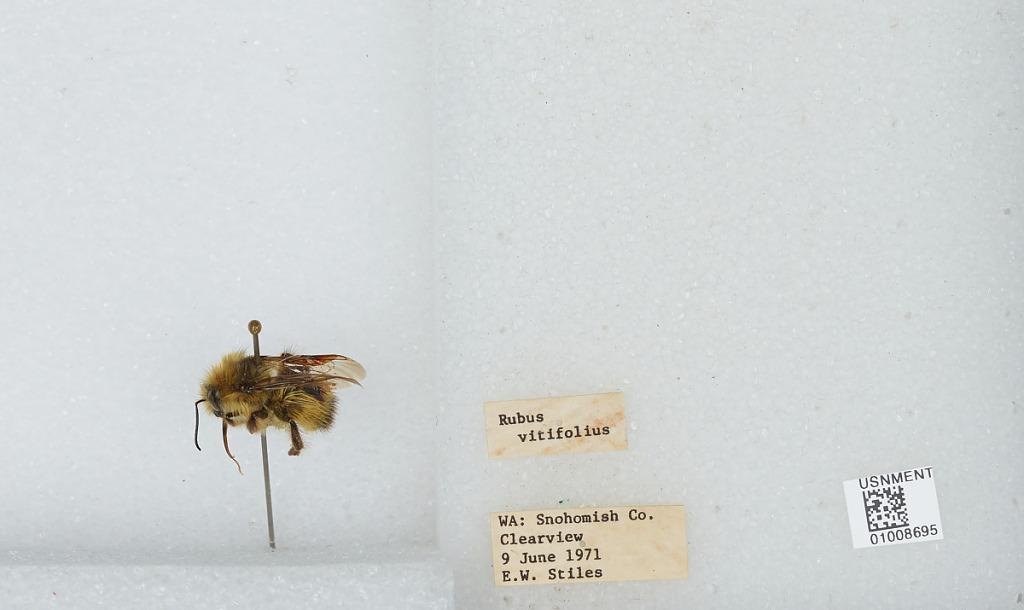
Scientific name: Bombus (Pyrobombus) flavifrons Cresson
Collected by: E. Stiles
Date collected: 1971-6-9
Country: United States
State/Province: Washington
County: Snohomish
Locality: Clearview
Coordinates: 47.8292, -122.145